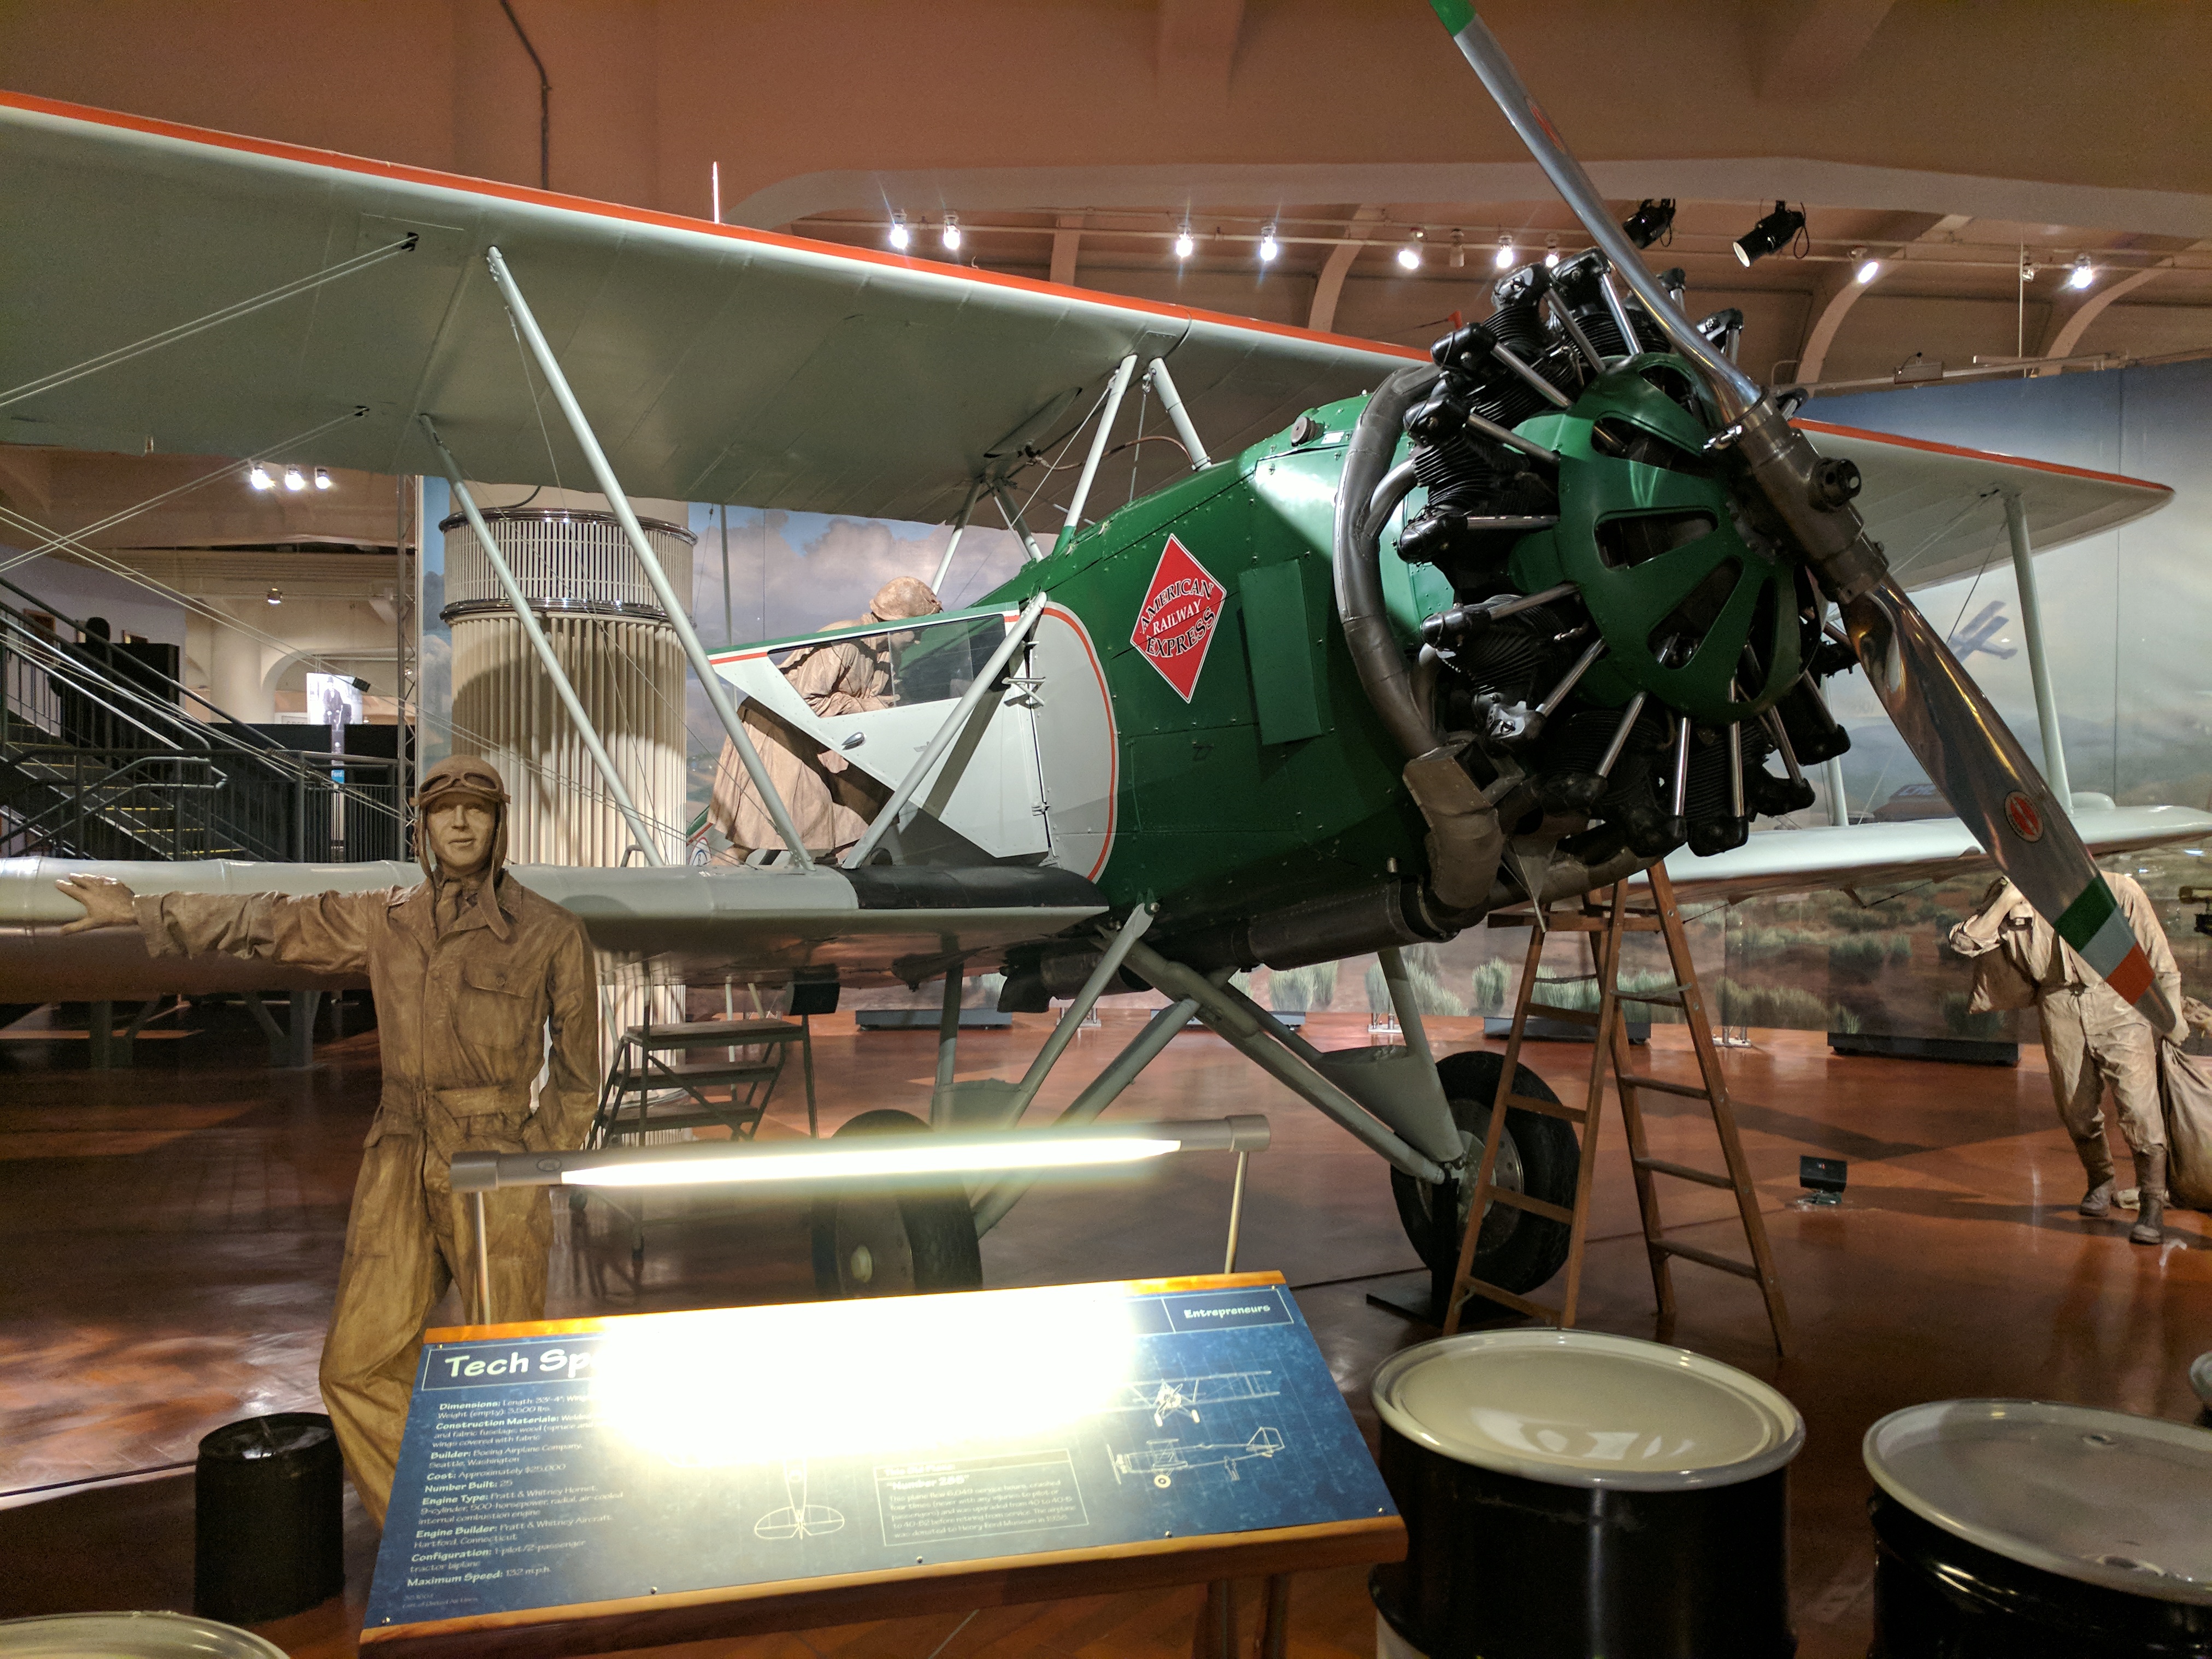
ford, museum, car, cars, auto, automobile, automobiles, machine, machines, truck, trucks, tractor, tractors, plane, planes, airplane, aircraft, vehicle, propeller driven aircraft, aviation, biplane, aerospace engineering, light aircraft, aerospace manufacturer